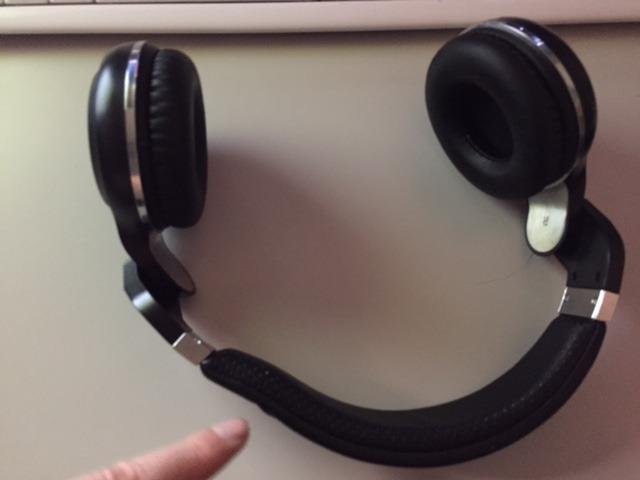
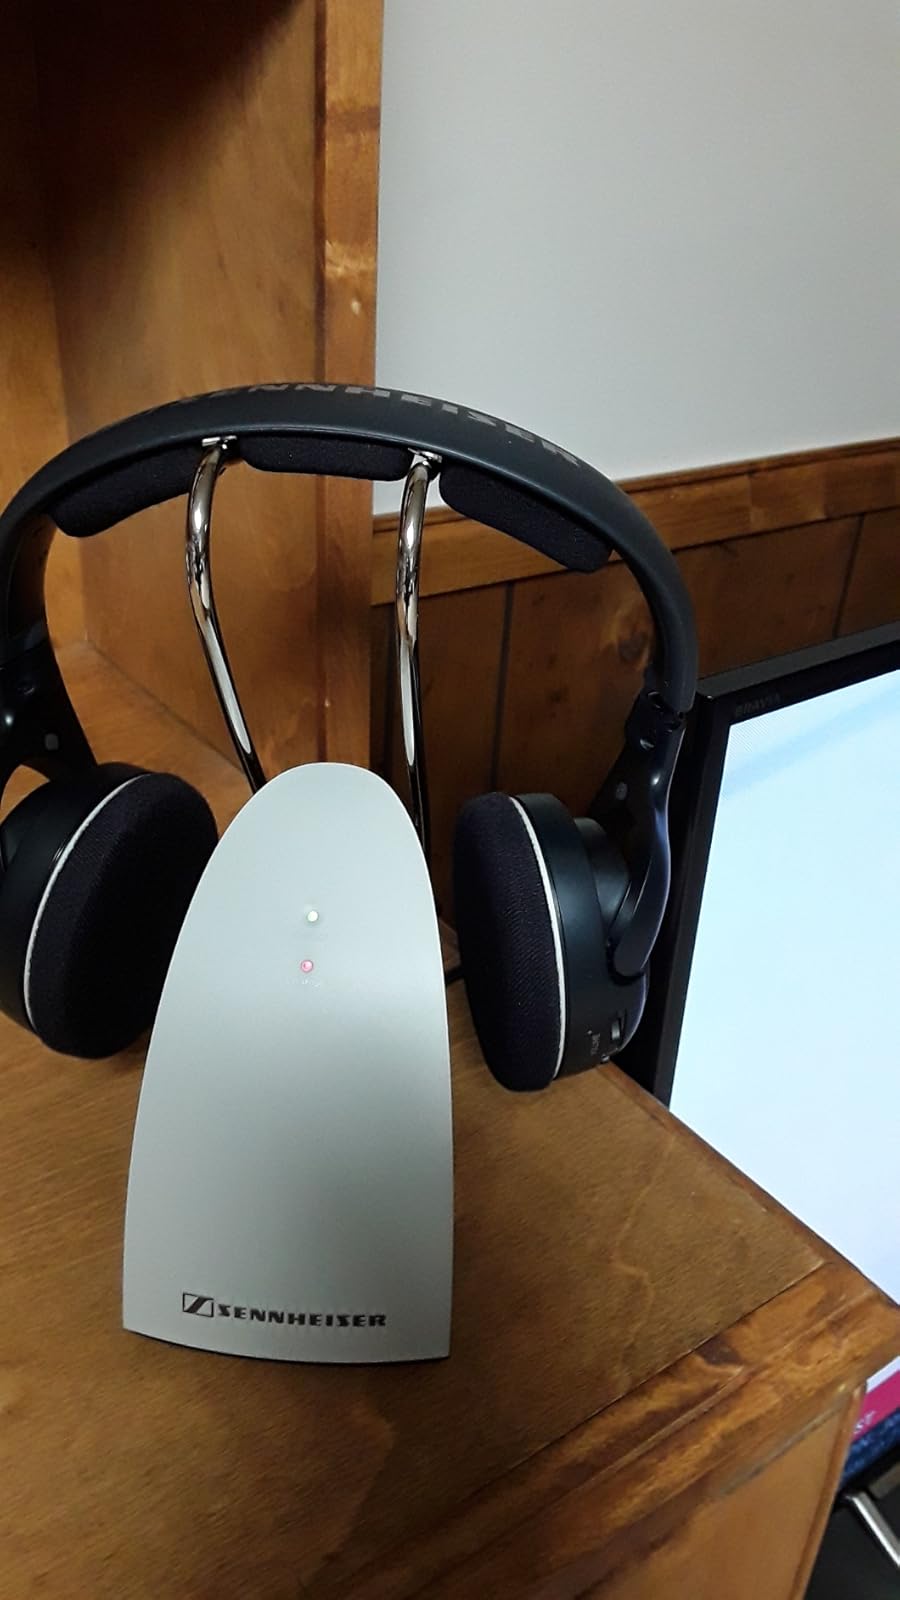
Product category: headphones
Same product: no